Mallik gas hydrate site

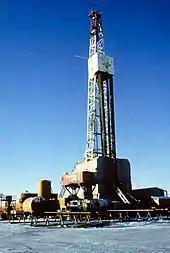
Image of the Mallik drilling site in Canada

Over a timeline of six years – drilling began in December 2001 – three different wells (two observation wells: Mallik 3L-38 and 4L-38, one production test well: Mallik 5L-38) were successfully drilled at the Mallik research site. Field operations included the acquisition of a full suite of open-hole logs, permafrost- and hydrate-bearing continuous core, and cross-hole tomography experiments before, during and after production testing. The wells were drilled vertically to a depth of 1,160 meters below land surface. Subsequent analysis of the logging data confirmed the existence of a total of approximately 110 meters (360 feet) of combined 50–90% saturated gas hydrate-bearing unconsolidated medium-grained sand reservoir intervals within interbedded sand, sandstone, silt, and siltstone of the Oligocene Kugmallit Sequence. The natural gas hydrates in these sand-rich intervals in the Mackenzie Delta region mainly occur as pore-filling material in the sand reservoirs and can also infrequently be observed as coatings around individual sand grains. The gas trapped inside the clathrates is predominantly thermogenic methane that generated due to a thermal alteration of organic material. Given the chemical and carbon-isotope compositions of the organic matter, the organic material is predominantly composed of a variety of higher land plants with a terrestrial origin.